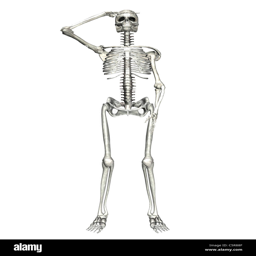
illustration of a skeleton saluting on a white background